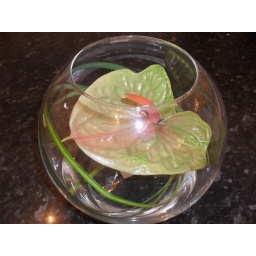
Anthurium in glass bowl